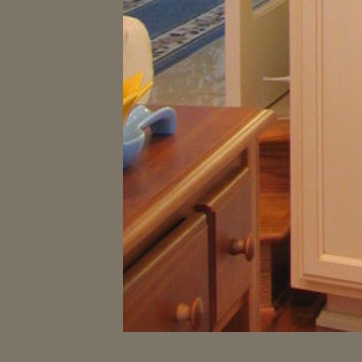
Material: wood